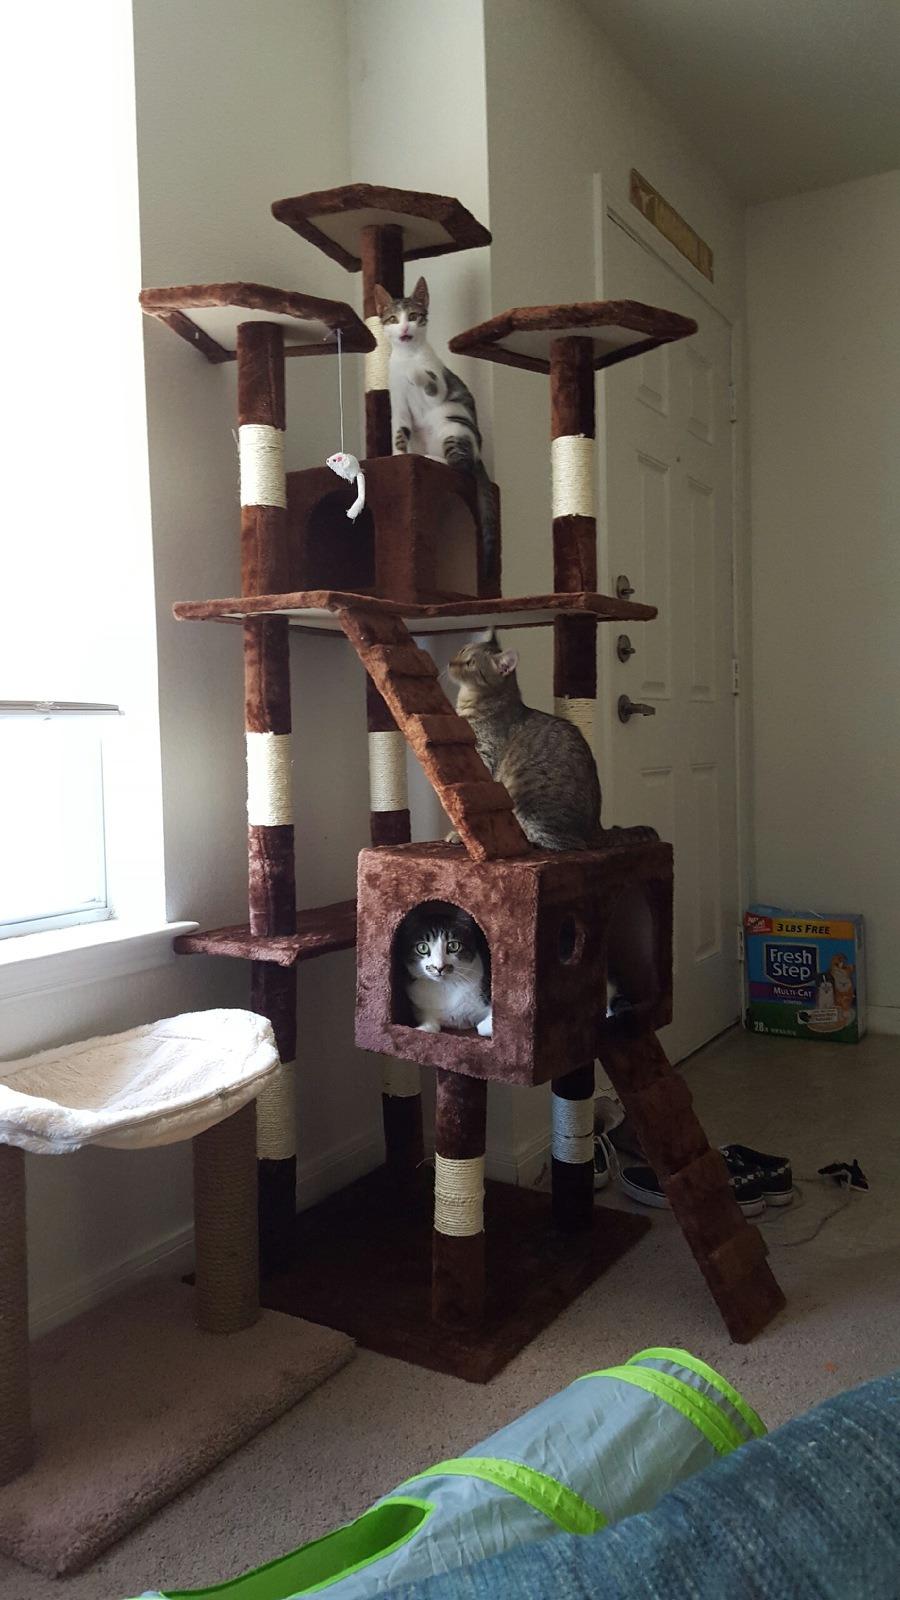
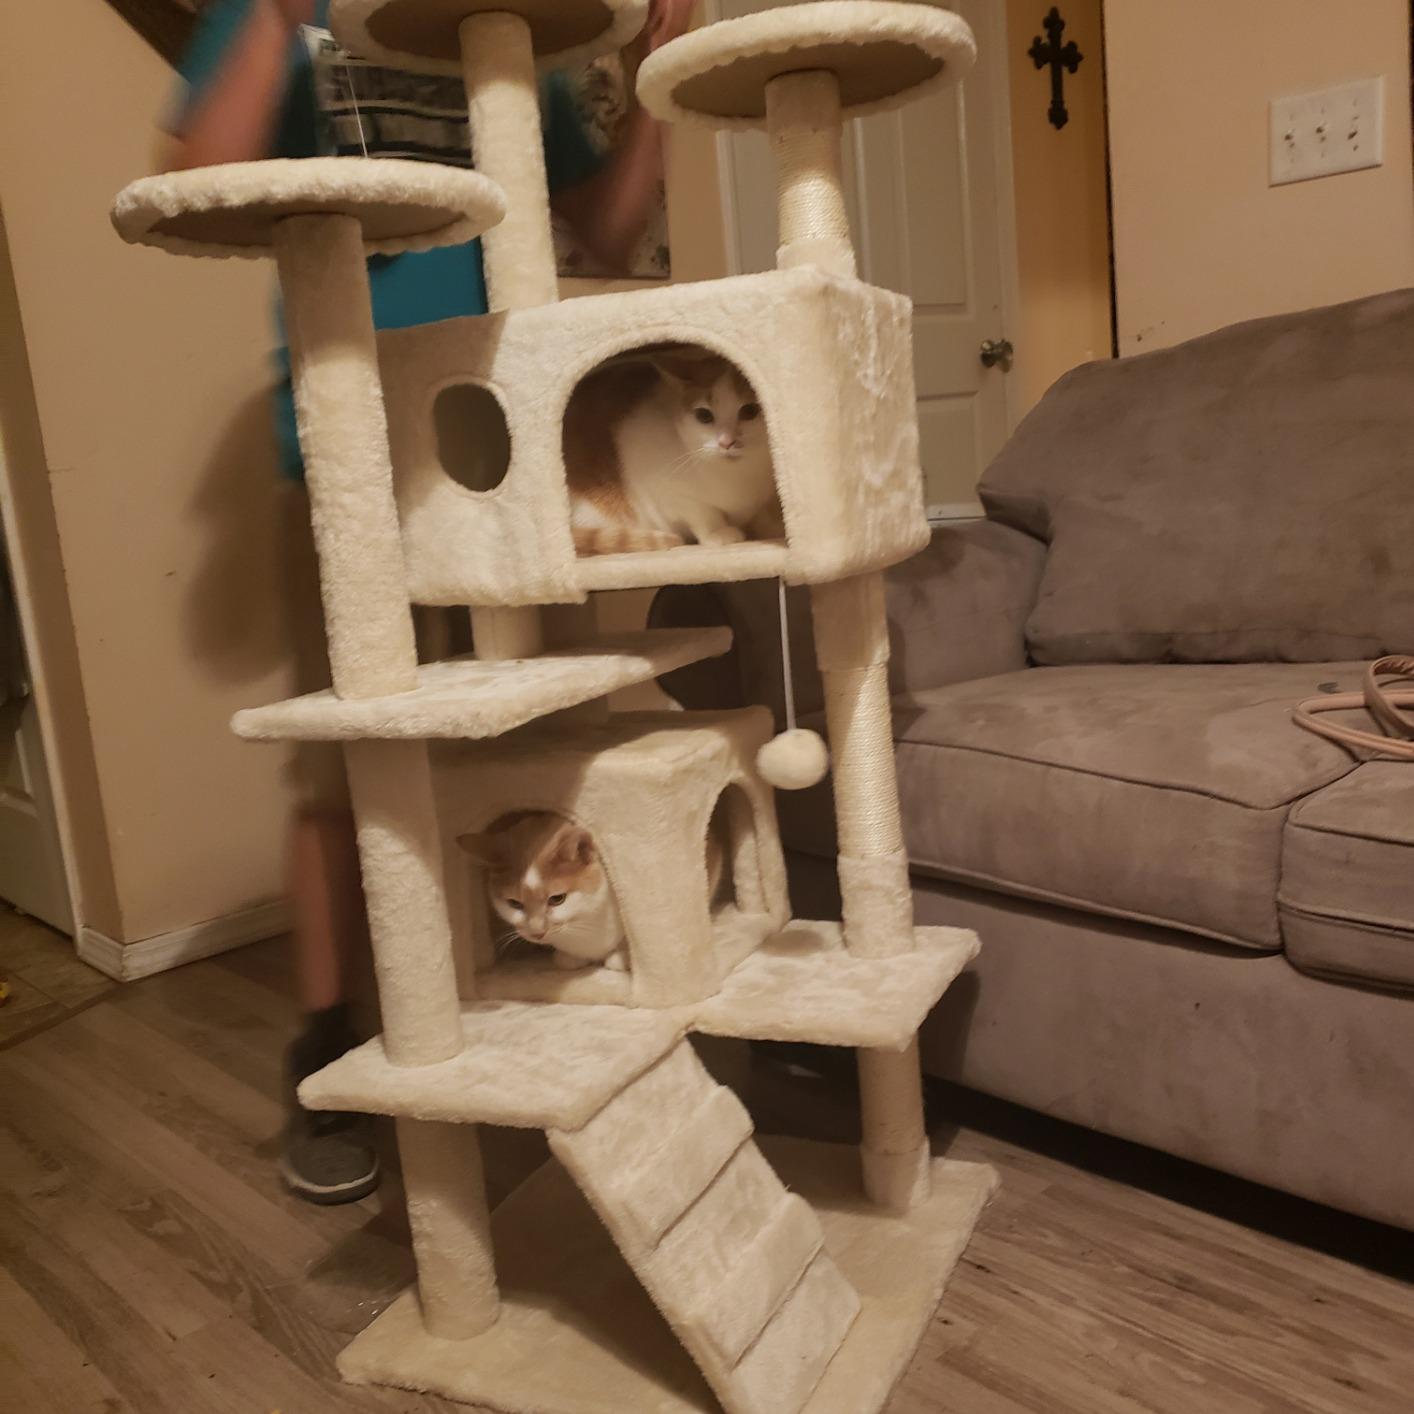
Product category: items_cat tree
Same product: no